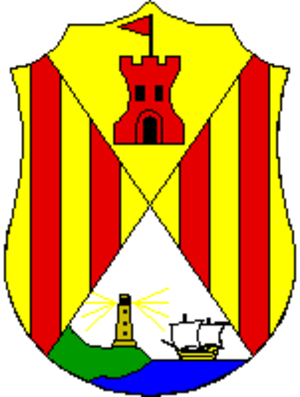
Castell-Platja d'Aro est une commune de la comarque de Baix Empordà dans la province de Gérone en Catalogne. Elle est subdivisée en trois entités : Castell d'Aro, Platja d'Aro et S'Agaró